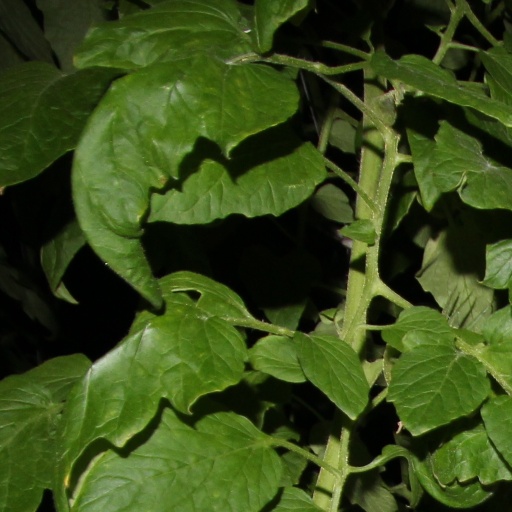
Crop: tomato